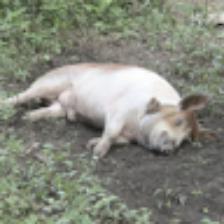
Label: NonHuman